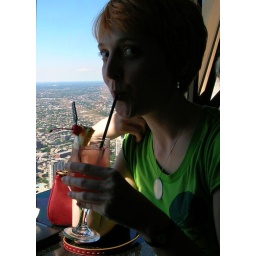
in the 96th floor lounge of the Hancock building